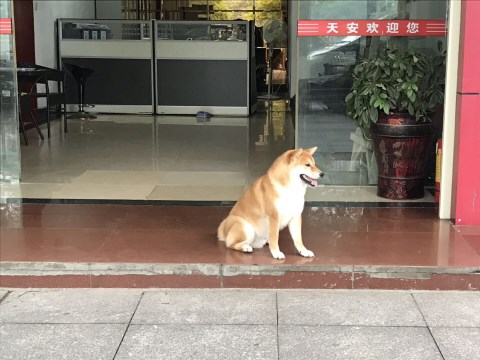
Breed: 1043-n000001-Shiba_Dog